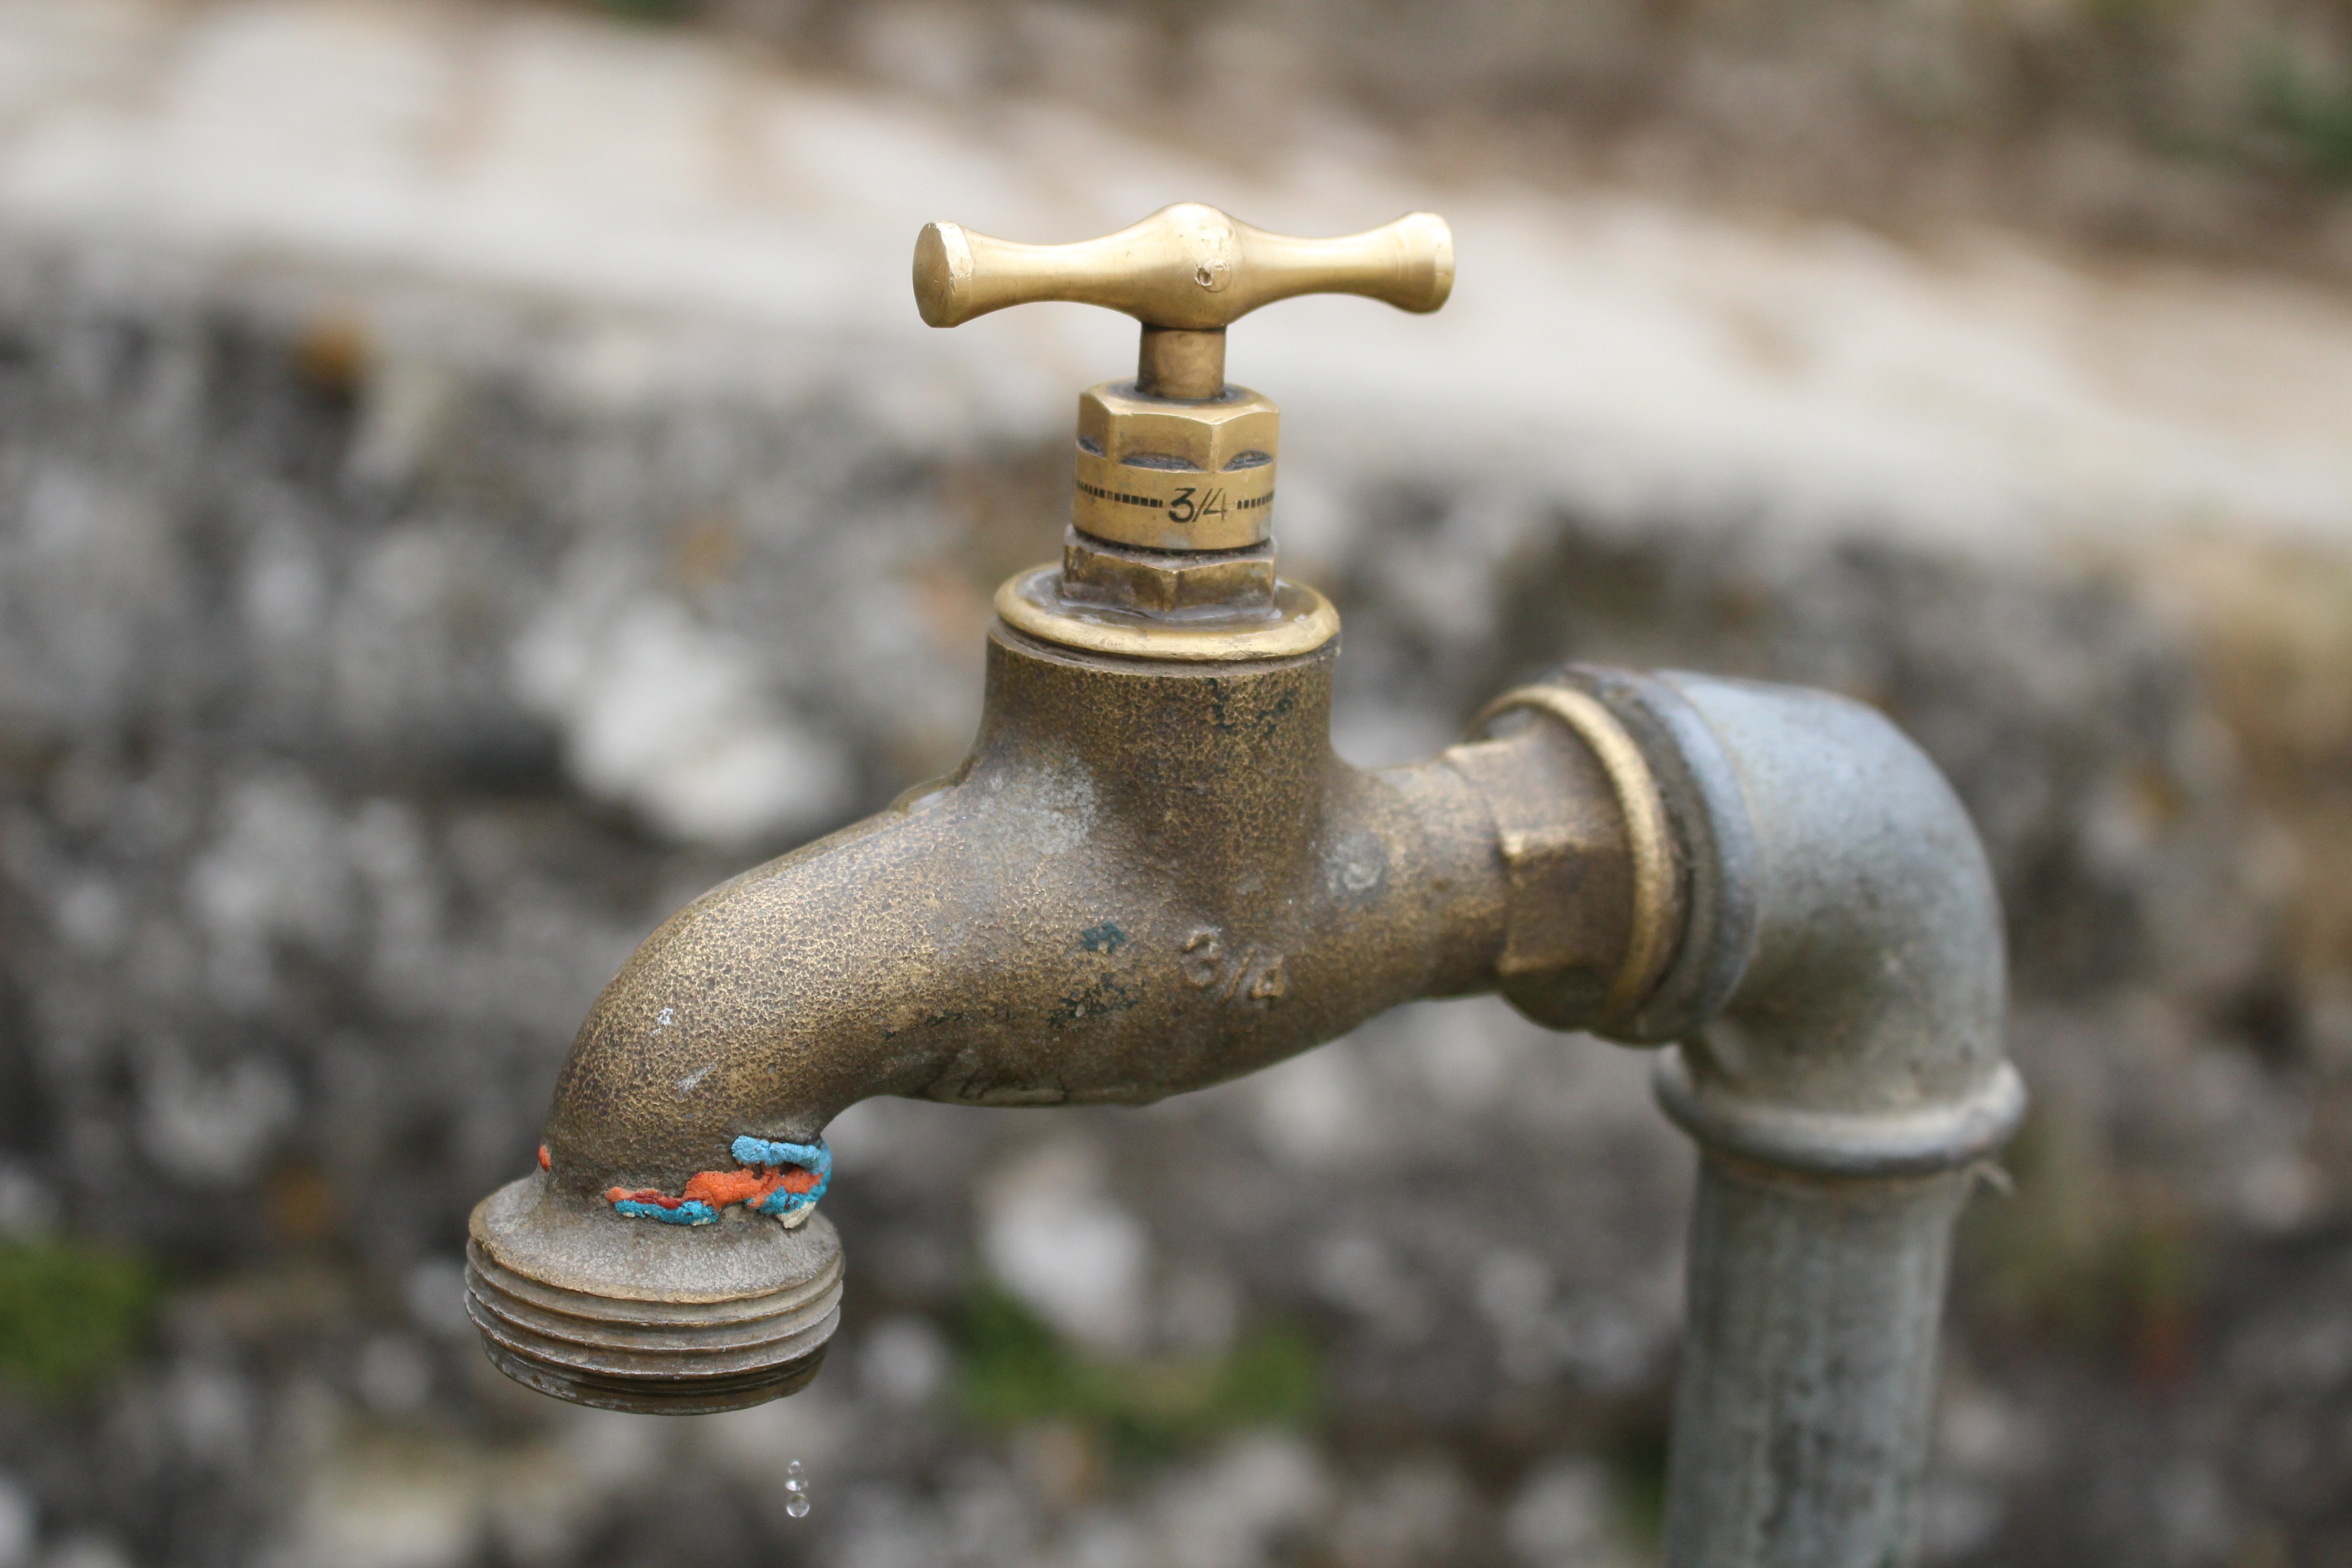
water, statue, metal, freedom, material, sculpture, tap, gold, faucet, copper, financial freedom, money rain, cash flow